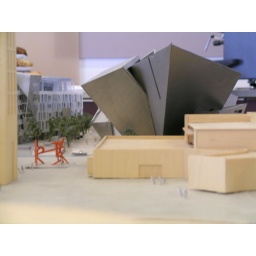
The muffin tower in the upper left-hand corner is not part of the master plan. Neither is the espresso machine in the upper right.